Miles Hewstone

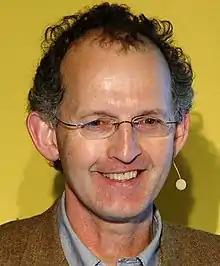
Miles Hewstone

Miles Ronald Cole Hewstone (born 4 August 1956) is a British social psychologist who is well known for his work on social relations.